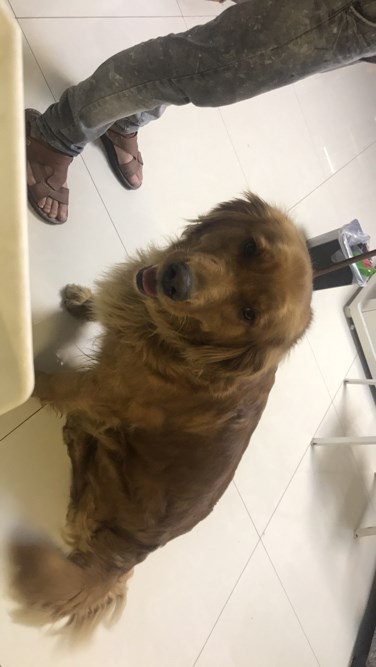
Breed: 5355-n000126-golden_retriever